Eagle Eye Golf

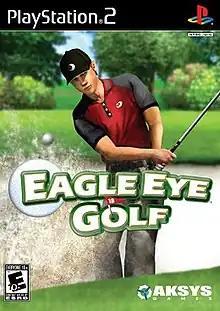

Eagle Eye Golf is a golf video game developed by Telenet Japan for the PlayStation 2. It was originally released in Japan in 2005, as Enjoy Golf! The following year, it was published in the US and UK as "Eagle Eye Golf". It received "mixed or average" reviews according to Metacritic.